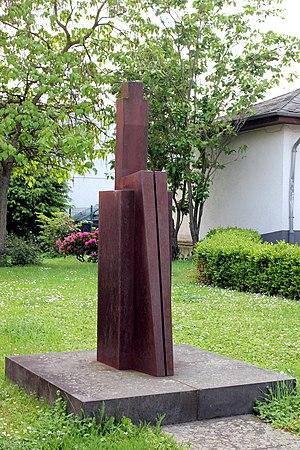
Martine Andernach est une artiste plasticienne franco-allemande, sculptrice, dessinatrice et graveuse. Elle vit et travaille principalement à Mülheim-Kärlich et à Paris. Ses sculptures, mais aussi dessins, gravures sur bois et collages se caractérisent par une grande simplicité, des formes pures et fortes mais aussi des contrastes de couleurs et de matières.